South Atlantic Division

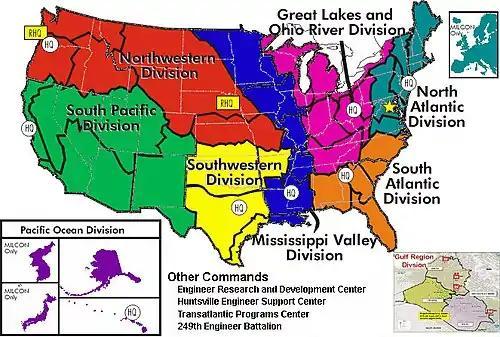
USACE South Atlantic Division, shown in orange

The United States Army Corps of Engineers South Atlantic Division (SAD) is one of the eight permanent divisions of the Army organization, providing civil works and military water resource services/infrastructure. It also supports economically viable and environmentally sustainable watershed management and water resources development in its territory.